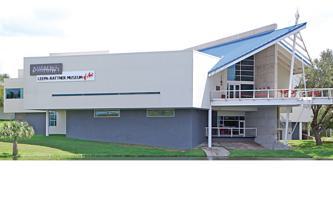
Building: Leepa-Rattner Museum of Art
Country: United States of America
Year built: 2002
Art museum in Florida Leepa-Rattner Museum of Art Location of LRMA in Tarpon Springs Show map of Florida Leepa-Rattner Museum of Art (the United States) Show map of the United States Established 22 January 2002 Location 600 Klosterman Road Tarpon Springs Florida 34689 United States Coordinates 28°07′18″N 82°44′47″W / 28.12173°N 82.74651°W / 28.12173; -82.74651 Type Modern and Contemporary Art Director Christine Renc-Carter Website https://www.leeparattner.org/ The Leepa-Rattner Museum of Art ( LRMA ) is a modern and contemporary art museum located on the campus of St. Petersburg College in Tarpon Springs, Florida . The museum houses a permanent collection which includes paintings by Abraham Rattner and contemporary Florida sculpture including modern art by Abraham Rattner , Esther Gentle , and Allen Leepa , as well as by Rattner's contemporaries, Pablo Picasso , Henry Moore , Marc Chagall , Auguste Herbin , Georges Rouault , Hans Hofmann , and Max Ernst . History The Leepa-Rattner Museum of Art was the result of a gift of art belonging to Allen Leepa (1919–2009) to the St. Petersburg College (then a two-year community college ) in 1996. Leepa, a professor of art at Michigan State University from 1945 to 1983 and an abstract expressionist artist in his own right, was the stepson of Abraham Rattner (1893–1978) – a highly regarded  20th-century modern artist who was a friend and contemporary of Pablo Picasso and other early modernists in Paris in the 1920s and 1930s – and the son of Esther Gentle (1899–1991), a sculptor, painter, and printmaker. After his mother's death, Leepa inherited his stepfather's estate, which included works by Rattner and his contemporaries. R. Lynn Whitelaw served as the museum's first director. He was succeeded by Victoria Cooke in 2011, Ann Larsen in 2013, Dr. Teresa Wilkins in 2019, and Christine Renc-Carter in 2022. Collection The museum's 20th-century collection is made up of art from the estate of Abraham Rattner, donated by Allen and Isabelle Leepa, along with a collection of over 2,000 words of art by Rattner, Leepa, and Gentle which the Leepas had previously donated to the Tampa Museum of Art in 1997 and which the Tampa museum donated to the Leepa-Rattner Museum before the latter's opening. Rattner's retrospective works account for over 60% of the collection, including lithographs, tapestries, sculptures, clay works, paintings, and stained glass. Works by Pablo Picasso, Henry Moore, Marc Chagall, Max Ernst, and others are kept in storage and exhibited from time to time. Architecture The museum was designed by Tampa architect Edward C. Hoffman Jr. and built by Creative Contractors, Inc. The interior of the museum resembles the bow of a ship, created by the effect of large skylights that sweep towards the rafters of the building. This image pays tribute to Tarpon Springs' fishing and sponge harvesting industries. The 53,000 square feet (4,900 m 2 ) complex consists of three buildings in one – the museum, the Ellis Foundation Art Education Center, and the Michael M. Bennett Library – designed in such a way that the buildings appear as if they are pressed together. The Tampa Bay chapter of the American Institute of Architects presented the 2002 H. Dean Rowe FAIA Award of Excellence to Hoffman Architects for the museum design. On April 18, 2012, the American Institute of Architects' Florida Chapter placed the museum building on its list, "Florida Architecture: 100 Years. 100 Places." References